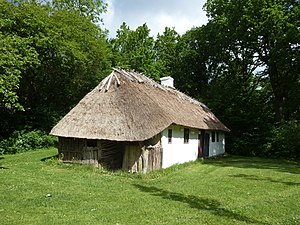
Væverhus fra Tystrup, Sjælland (Frilandsmuseet)
Væverhuse fra Tystrup på Frilandsmuseet.
Væverhus fra Tystrup, Sjælland, nu på Frilandsmuseet nord for København
Væverhuset fra Tystrup ligger i Frilandsmuseets sjællandske afdeling og er et godt eksempel på et hus hvori en jordløs husmand kunne bo og opretholde livet gennem et håndværk.